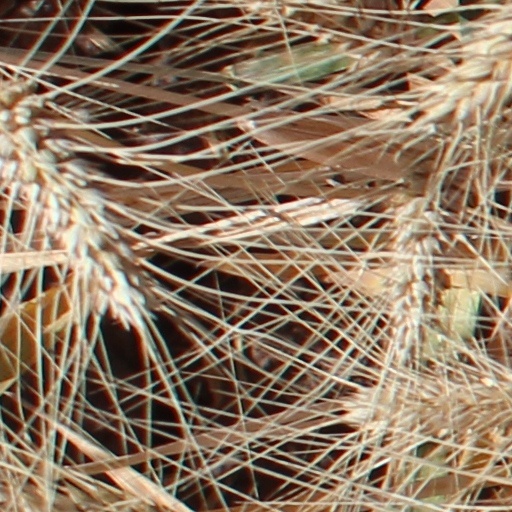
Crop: wheat